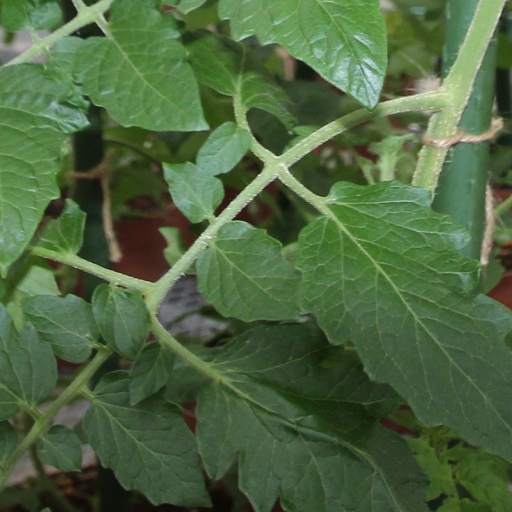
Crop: tomato